Valence Cathedral

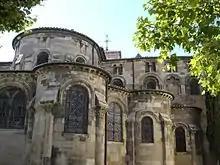
Valence Cathedral, apse

Valence Cathedral was originally dedicated to Saints Pope Cornelius and Cyprian (third-century martyrs, respectively Bishops of Rome and of Carthage).